Philippe Thomas

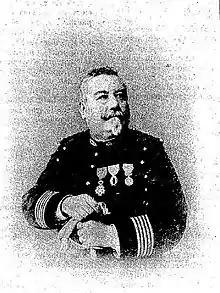
Thomas in 1910 by Gaston Percheron

Philippe Thomas (4 May 1843 – 12 February 1910) was a French veterinarian and amateur geologist who discovered large deposits of phosphates in Tunisia.